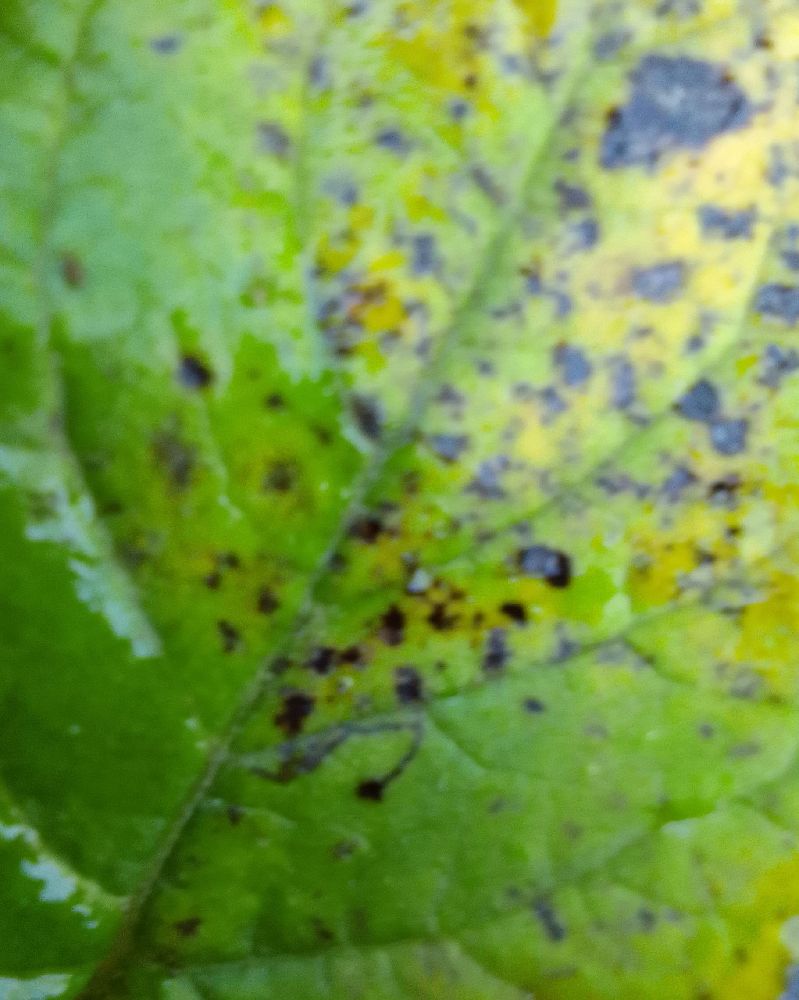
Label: Early blight